Lincoln cent

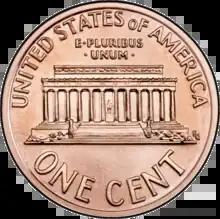
Lincoln Memorial cent reverse

The Philadelphia Mint struck 20,000,000 of the new coin even before its design was made official by Secretary MacVeagh. Dies for the San Francisco Mint, prepared at Philadelphia, were ready for shipment to San Francisco on .